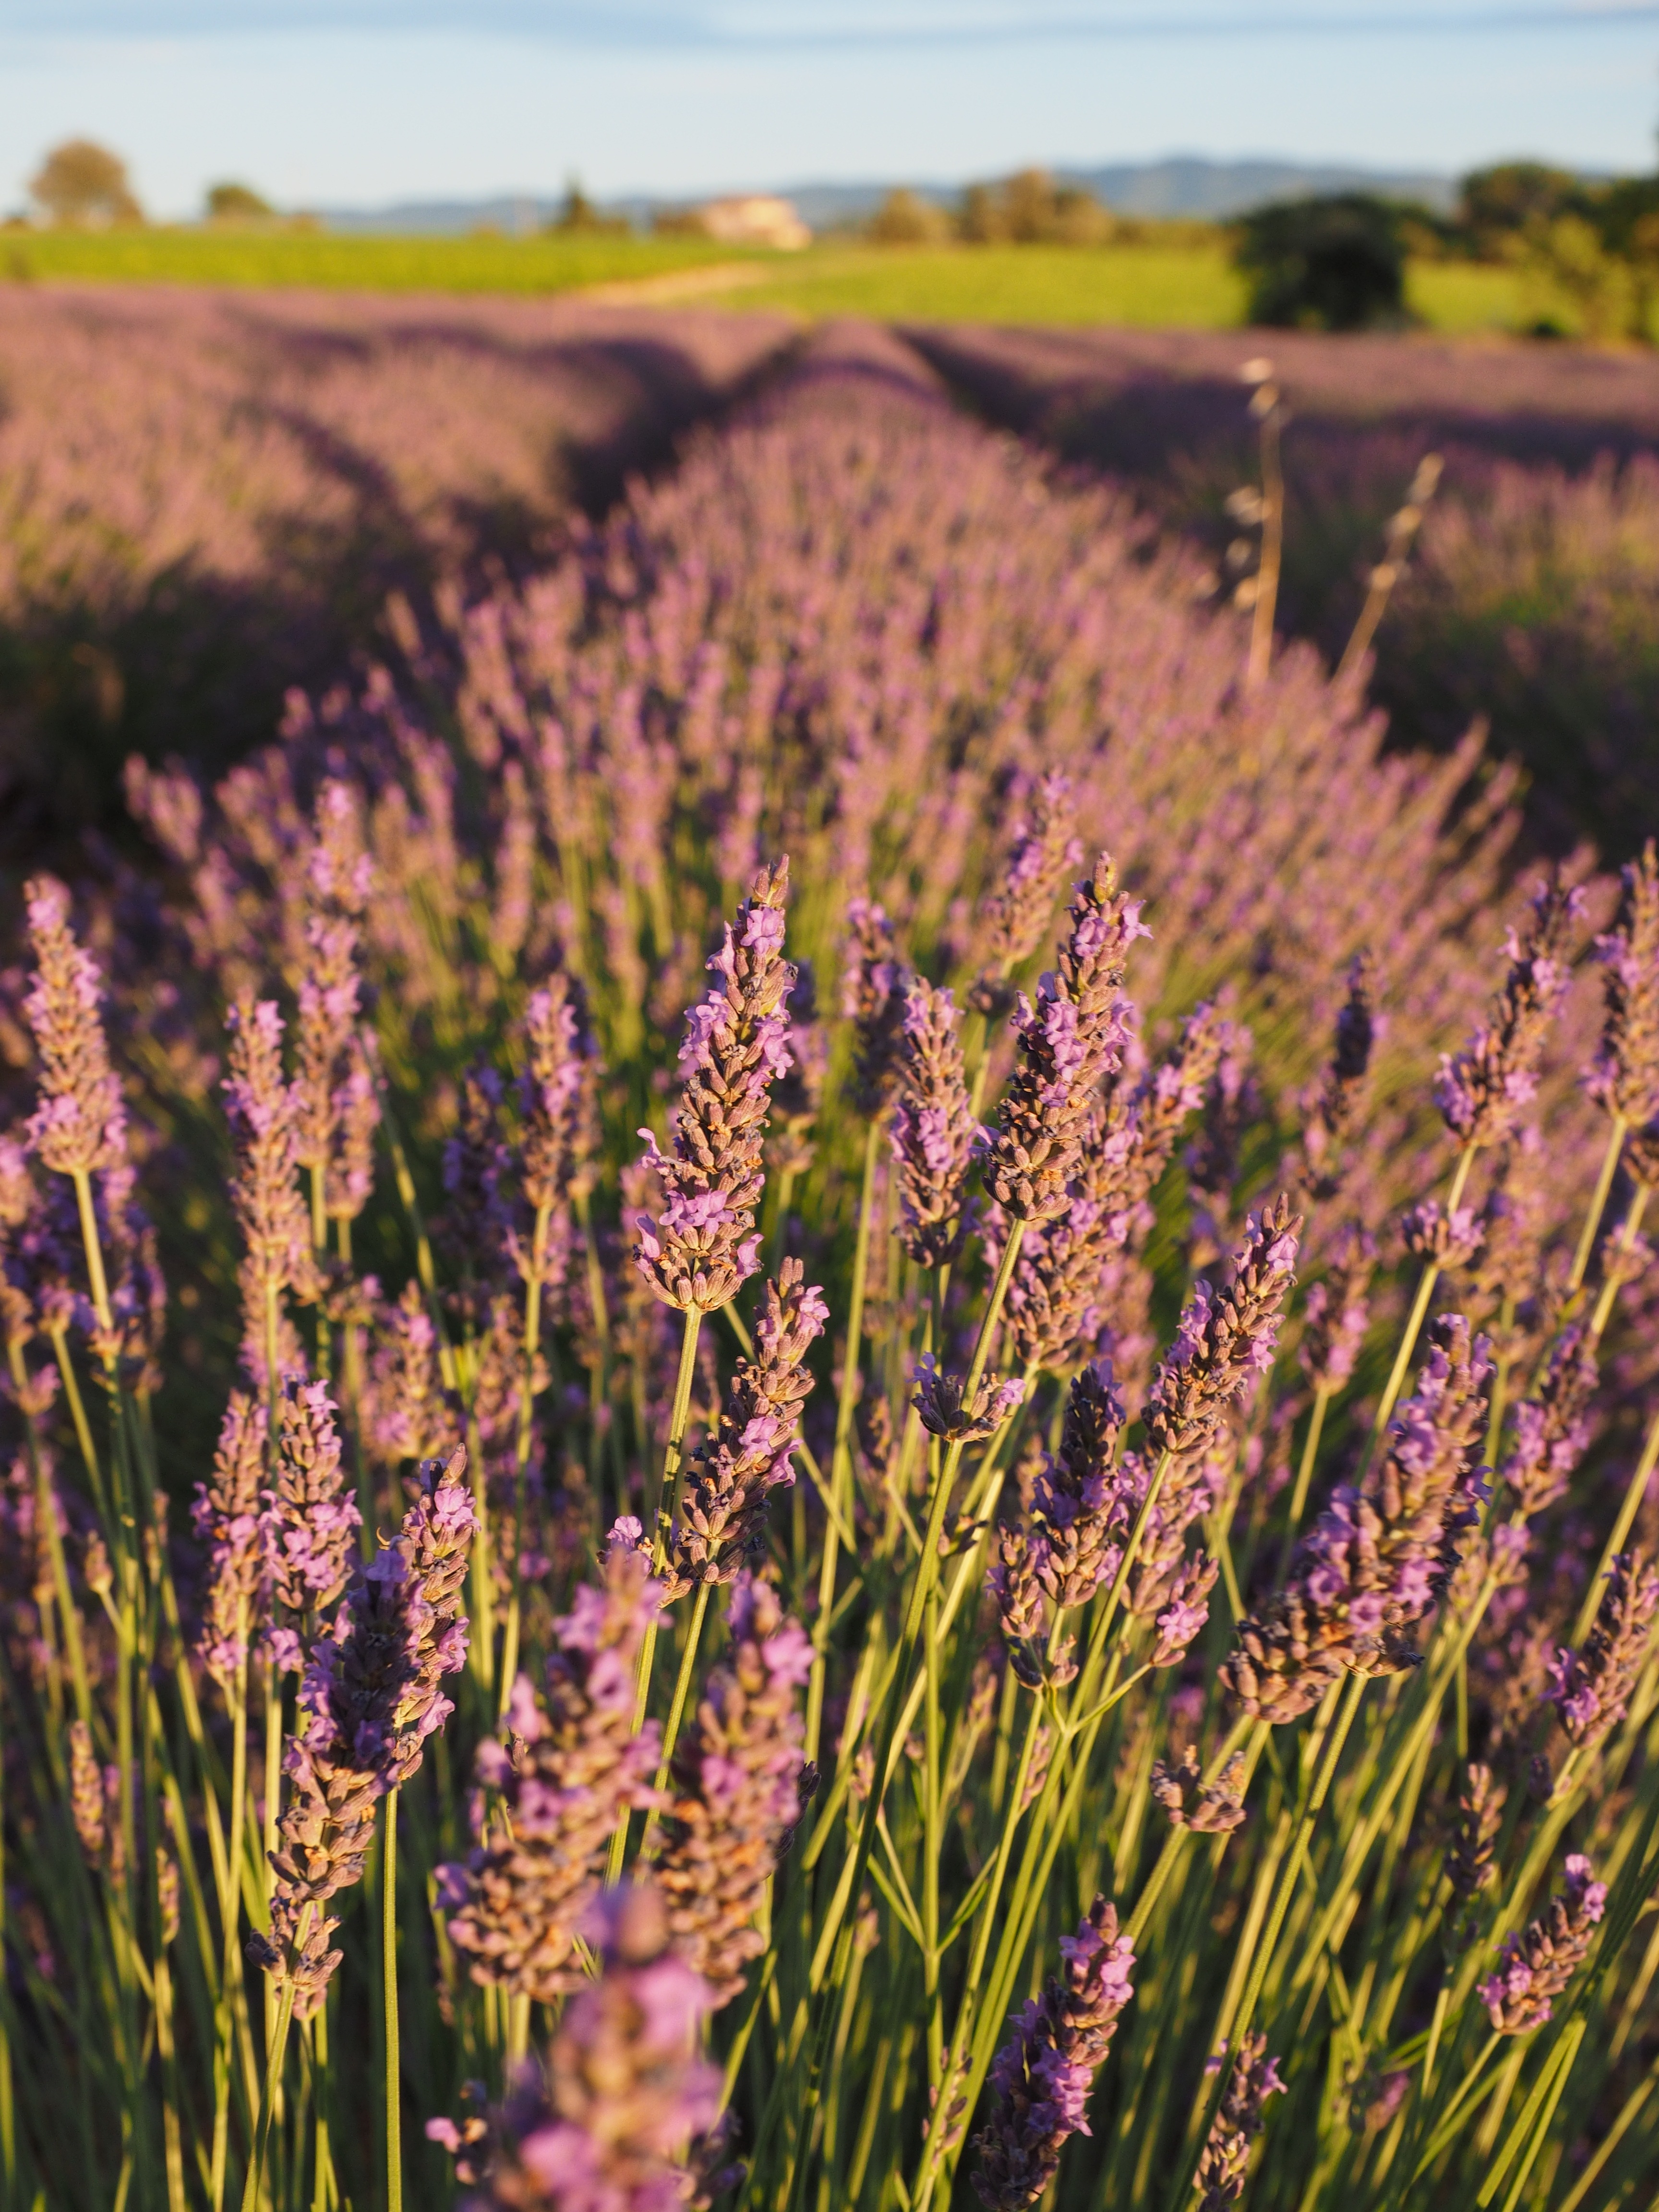
grass, plant, field, meadow, prairie, flower, france, herb, crop, soil, botany, agriculture, flora, lavender, wildflower, grassland, violet, lavender field, provence, evening sun, ornamental plant, lavandula, flowering plant, lavender flowers, lavender cultivation, true lavender, grass family, land plant, english lavender